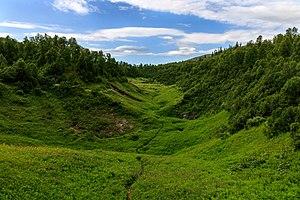
Bjurälven est une rivière suédoise située dans la province du Jämtland. Elle est en partie souterraine. Ses alentours sont connus pour leurs nombreuses cavernes, notamment la Korallgrottan. Une réserve naturelle classée Natura 2000 porte son nom.